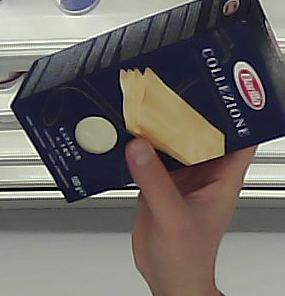
Product: barilla_lasagne